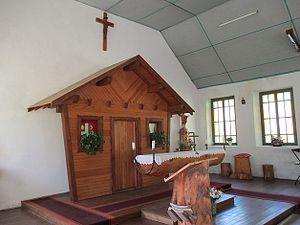
Choeur de la Chapelle de Vallon
La chapelle de Vallon est un lieu de culte catholique situé sur la commune de Bellevaux en Haute-Savoie.